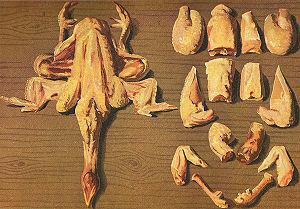
Photographie d'une planche en couleur du «
Un poulet est une jeune volaille, mâle ou femelle, de la sous-espèce Gallus gallus domesticus, élevée pour sa chair. S'il s'agit du même animal, les conditions de production des poulets de chair diffèrent de celles des poules pondeuses qui sont élevées pour leurs œufs. Par exemple le rythme de croissance des poules pondeuses est bien moins important que celui des poulets de chair.
Une volaille est un oiseau domestique, appartenant généralement aux gallinacés ou aux palmipèdes, élevé pour sa chair, ses œufs, ses plumes. L'échelle d'élevage des volailles va de l'intensif industriel spécialisé pouvant regrouper des centaines de milliers d'individu à l'élevage paysan, fermier ou familial des quelques oiseaux rustiques.
Martin-Jules Gouffé, né en 1807 à Paris et mort le 28 février 1877 à Neuilly-sur Seine, est un célèbre cuisinier et pâtissier français. Il fut appelé l'« apôtre de la cuisine décorative ».